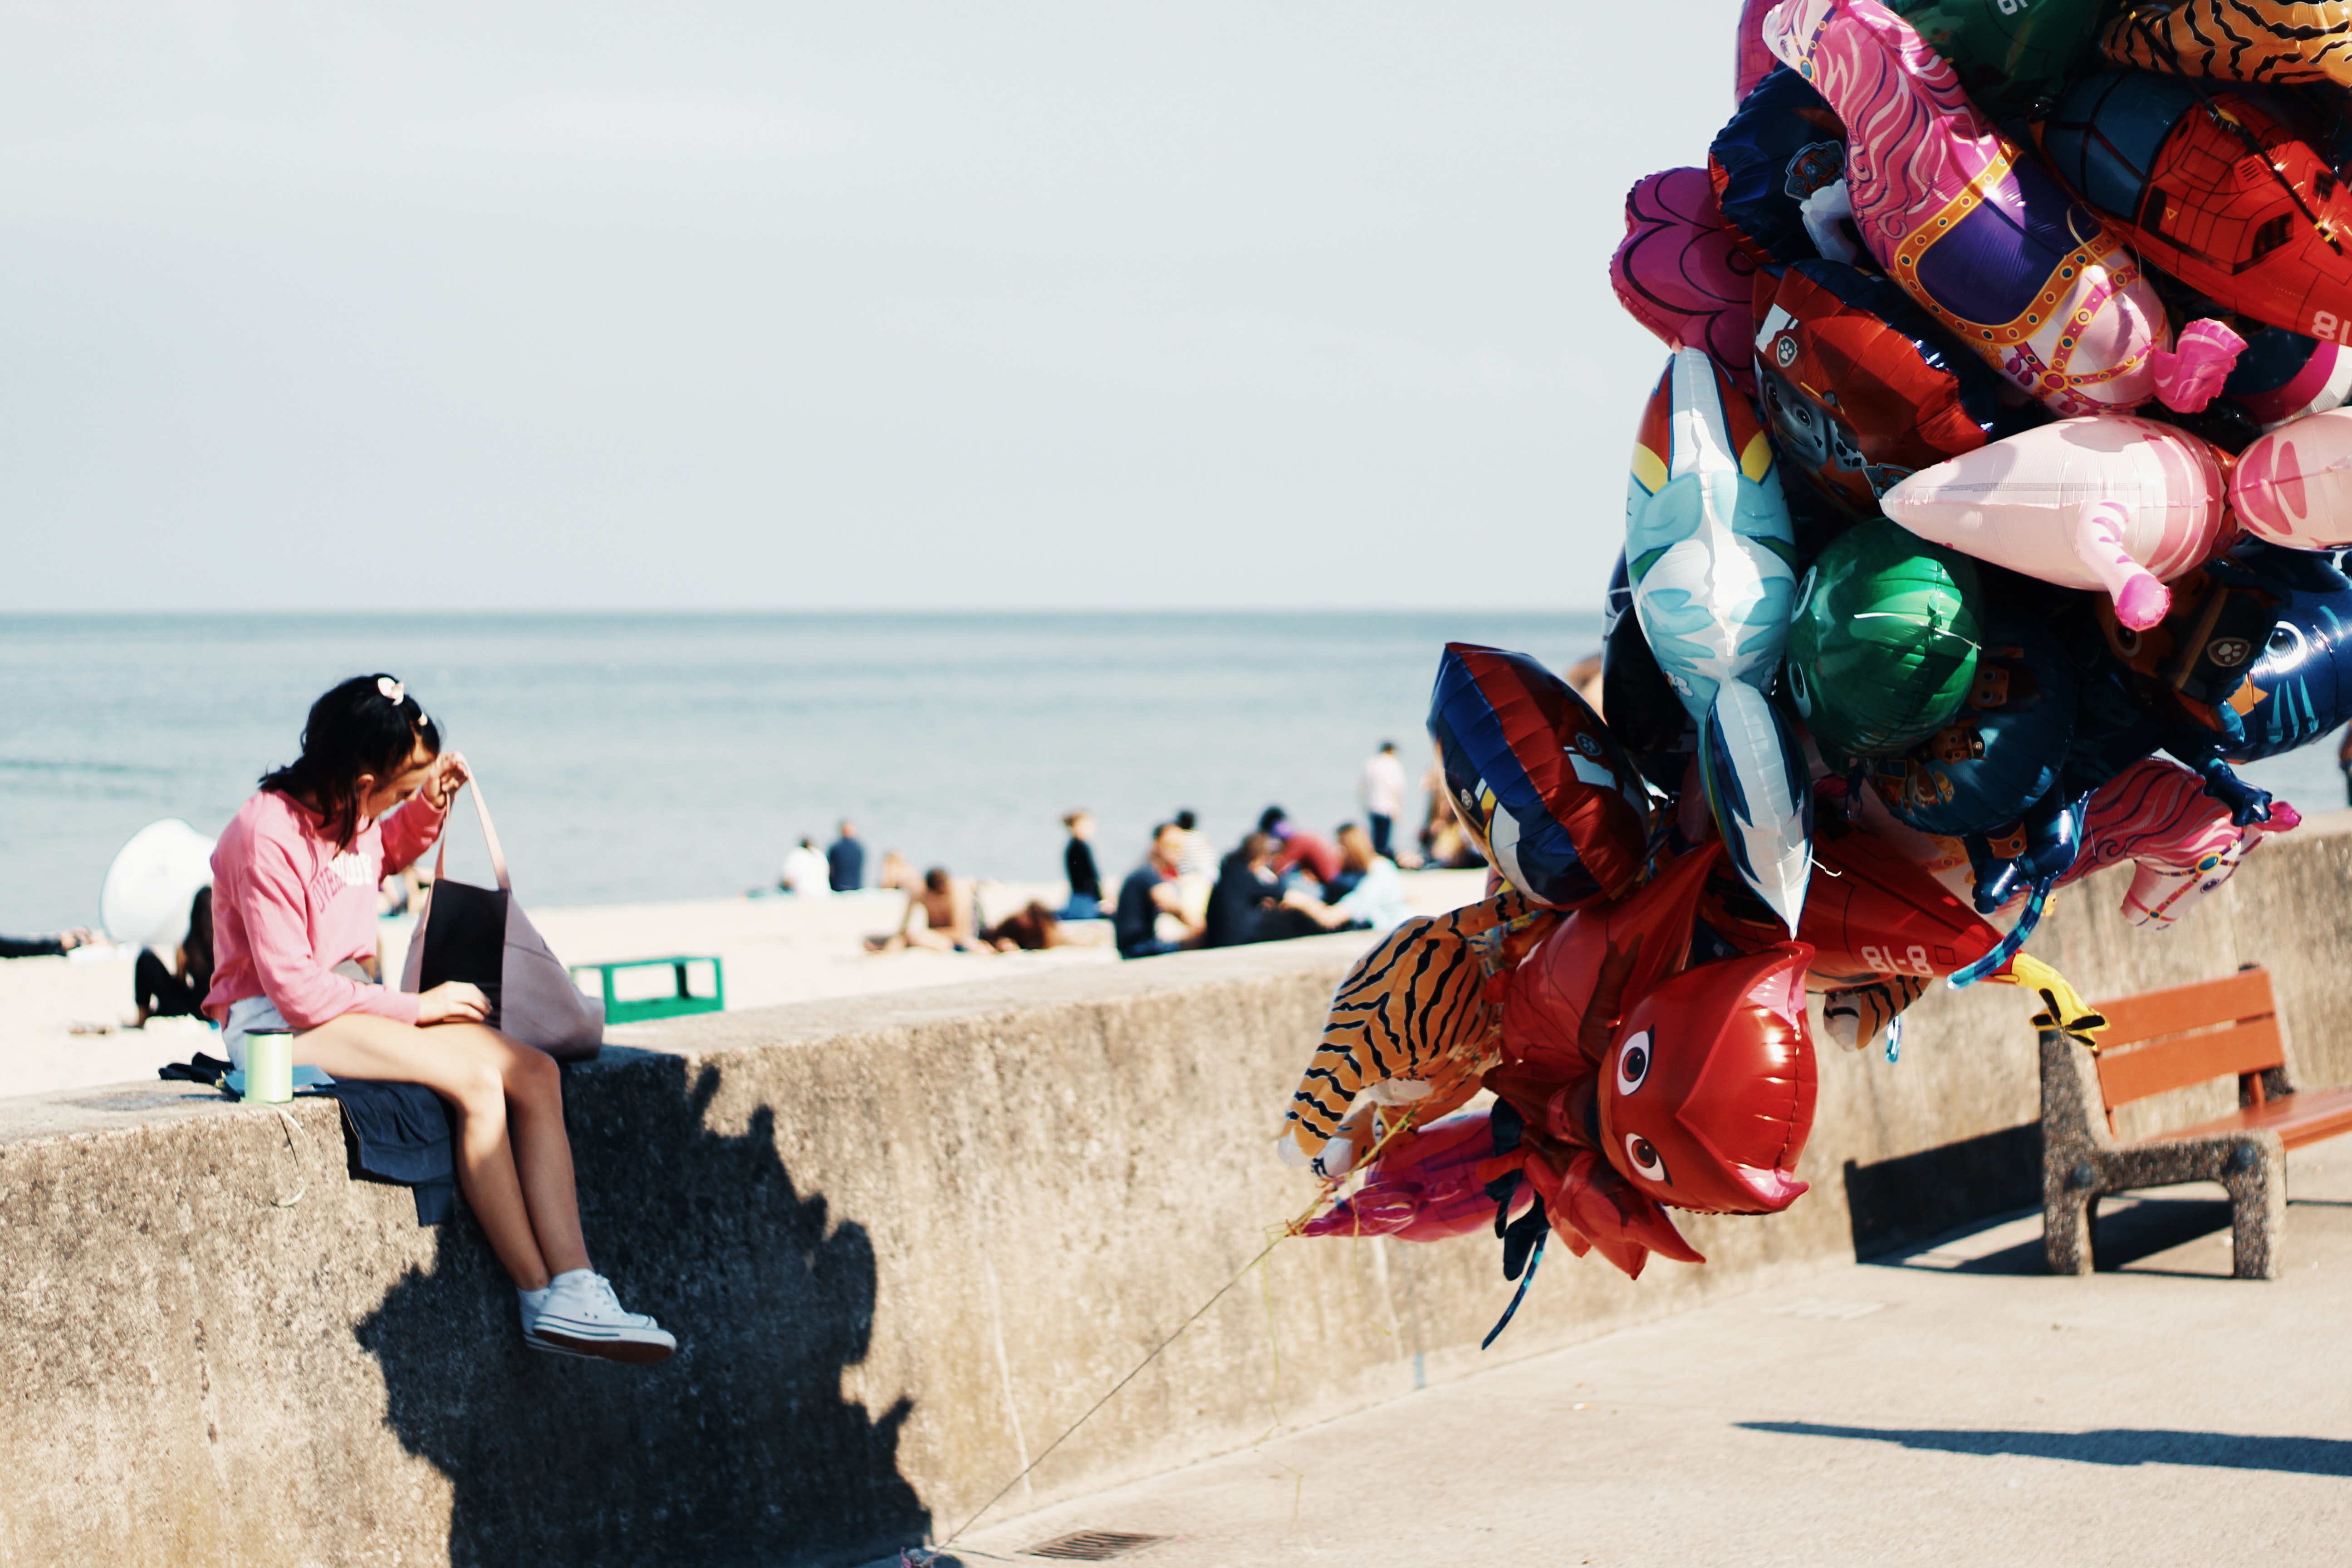
red, water, tourism, fun, vacation, leisure, sitting, travel, photography, sea, sand, beach